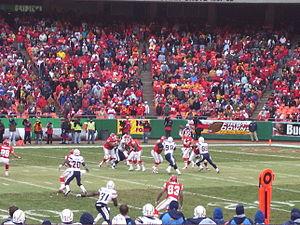
La saison 2008 de la NFL est la 89ᵉ saison de la National Football League, la ligue principale d'équipes professionnelles de football américain aux États-Unis. La NFL est organisée en deux conférences distinctes depuis 1970 : la National Football Conference et l'American Football Conference. Ces deux conférences sont subdivisées en quatre divisions chacune: Est, Ouest, Nord et Sud. Chaque franchise dispute 16 matches sur 17 semaines lors de la saison régulière qui se déroule du 4 septembre 2008 au 28 décembre 2008. Une phase de playoffs suit la saison régulière pour mener à la finale, le Super Bowl XLIII, programmée le 1ᵉʳ février 2009 au Raymond James Stadium de Tampa.